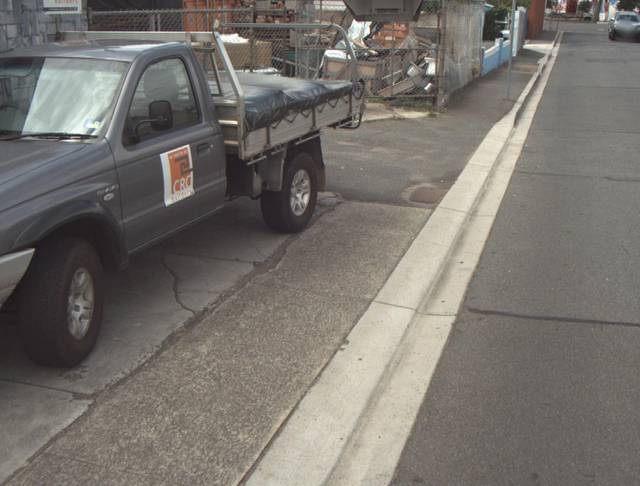
Region: Australia
Coordinates: -41.428, 147.137